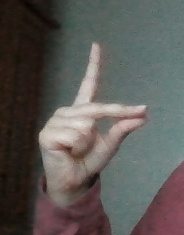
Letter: ta